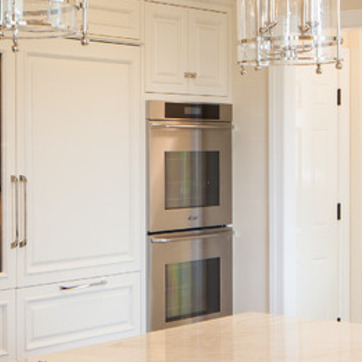
Material: glass